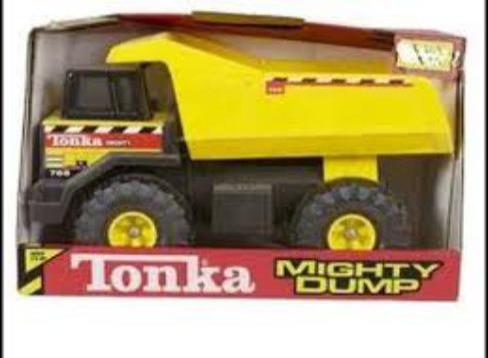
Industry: Leisure